Clémentine Meukeugni

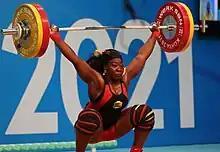

Clementine Meukeugni Noumbissi (born 1 October 1990) is a Cameroonian weightlifter. She competed in the women's 90 kg event at the 2018 Commonwealth Games, winning the bronze medal. She competed in the women's 87 kg event at the 2020 Summer Olympics held in Tokyo, Japan.